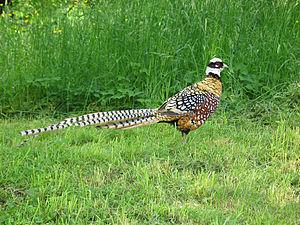
Cette liste de la faune française regroupe les espèces de Galloanserae peuplant la France métropolitaine.